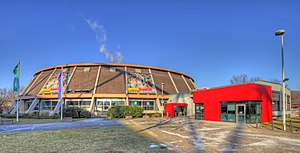
Ostermann-Arena
Ostermann-Arena er en indendørs sportshal, som ligger i Leverkusen, Tyskland. Arenaen bliver til dagligt benyttet af kvindeholdet Bayer 04 Leverkusen, basketballholdet Bayer Giants Leverkusen og volleyballholdet Bayer 04 Leverkusen.